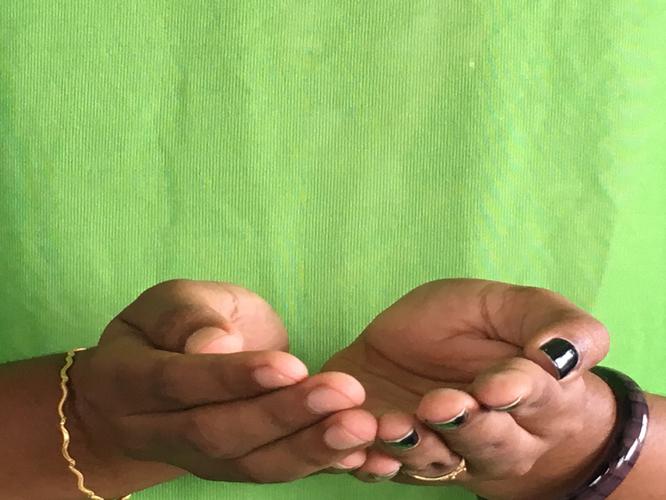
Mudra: Pushpaputa
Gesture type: double_hand